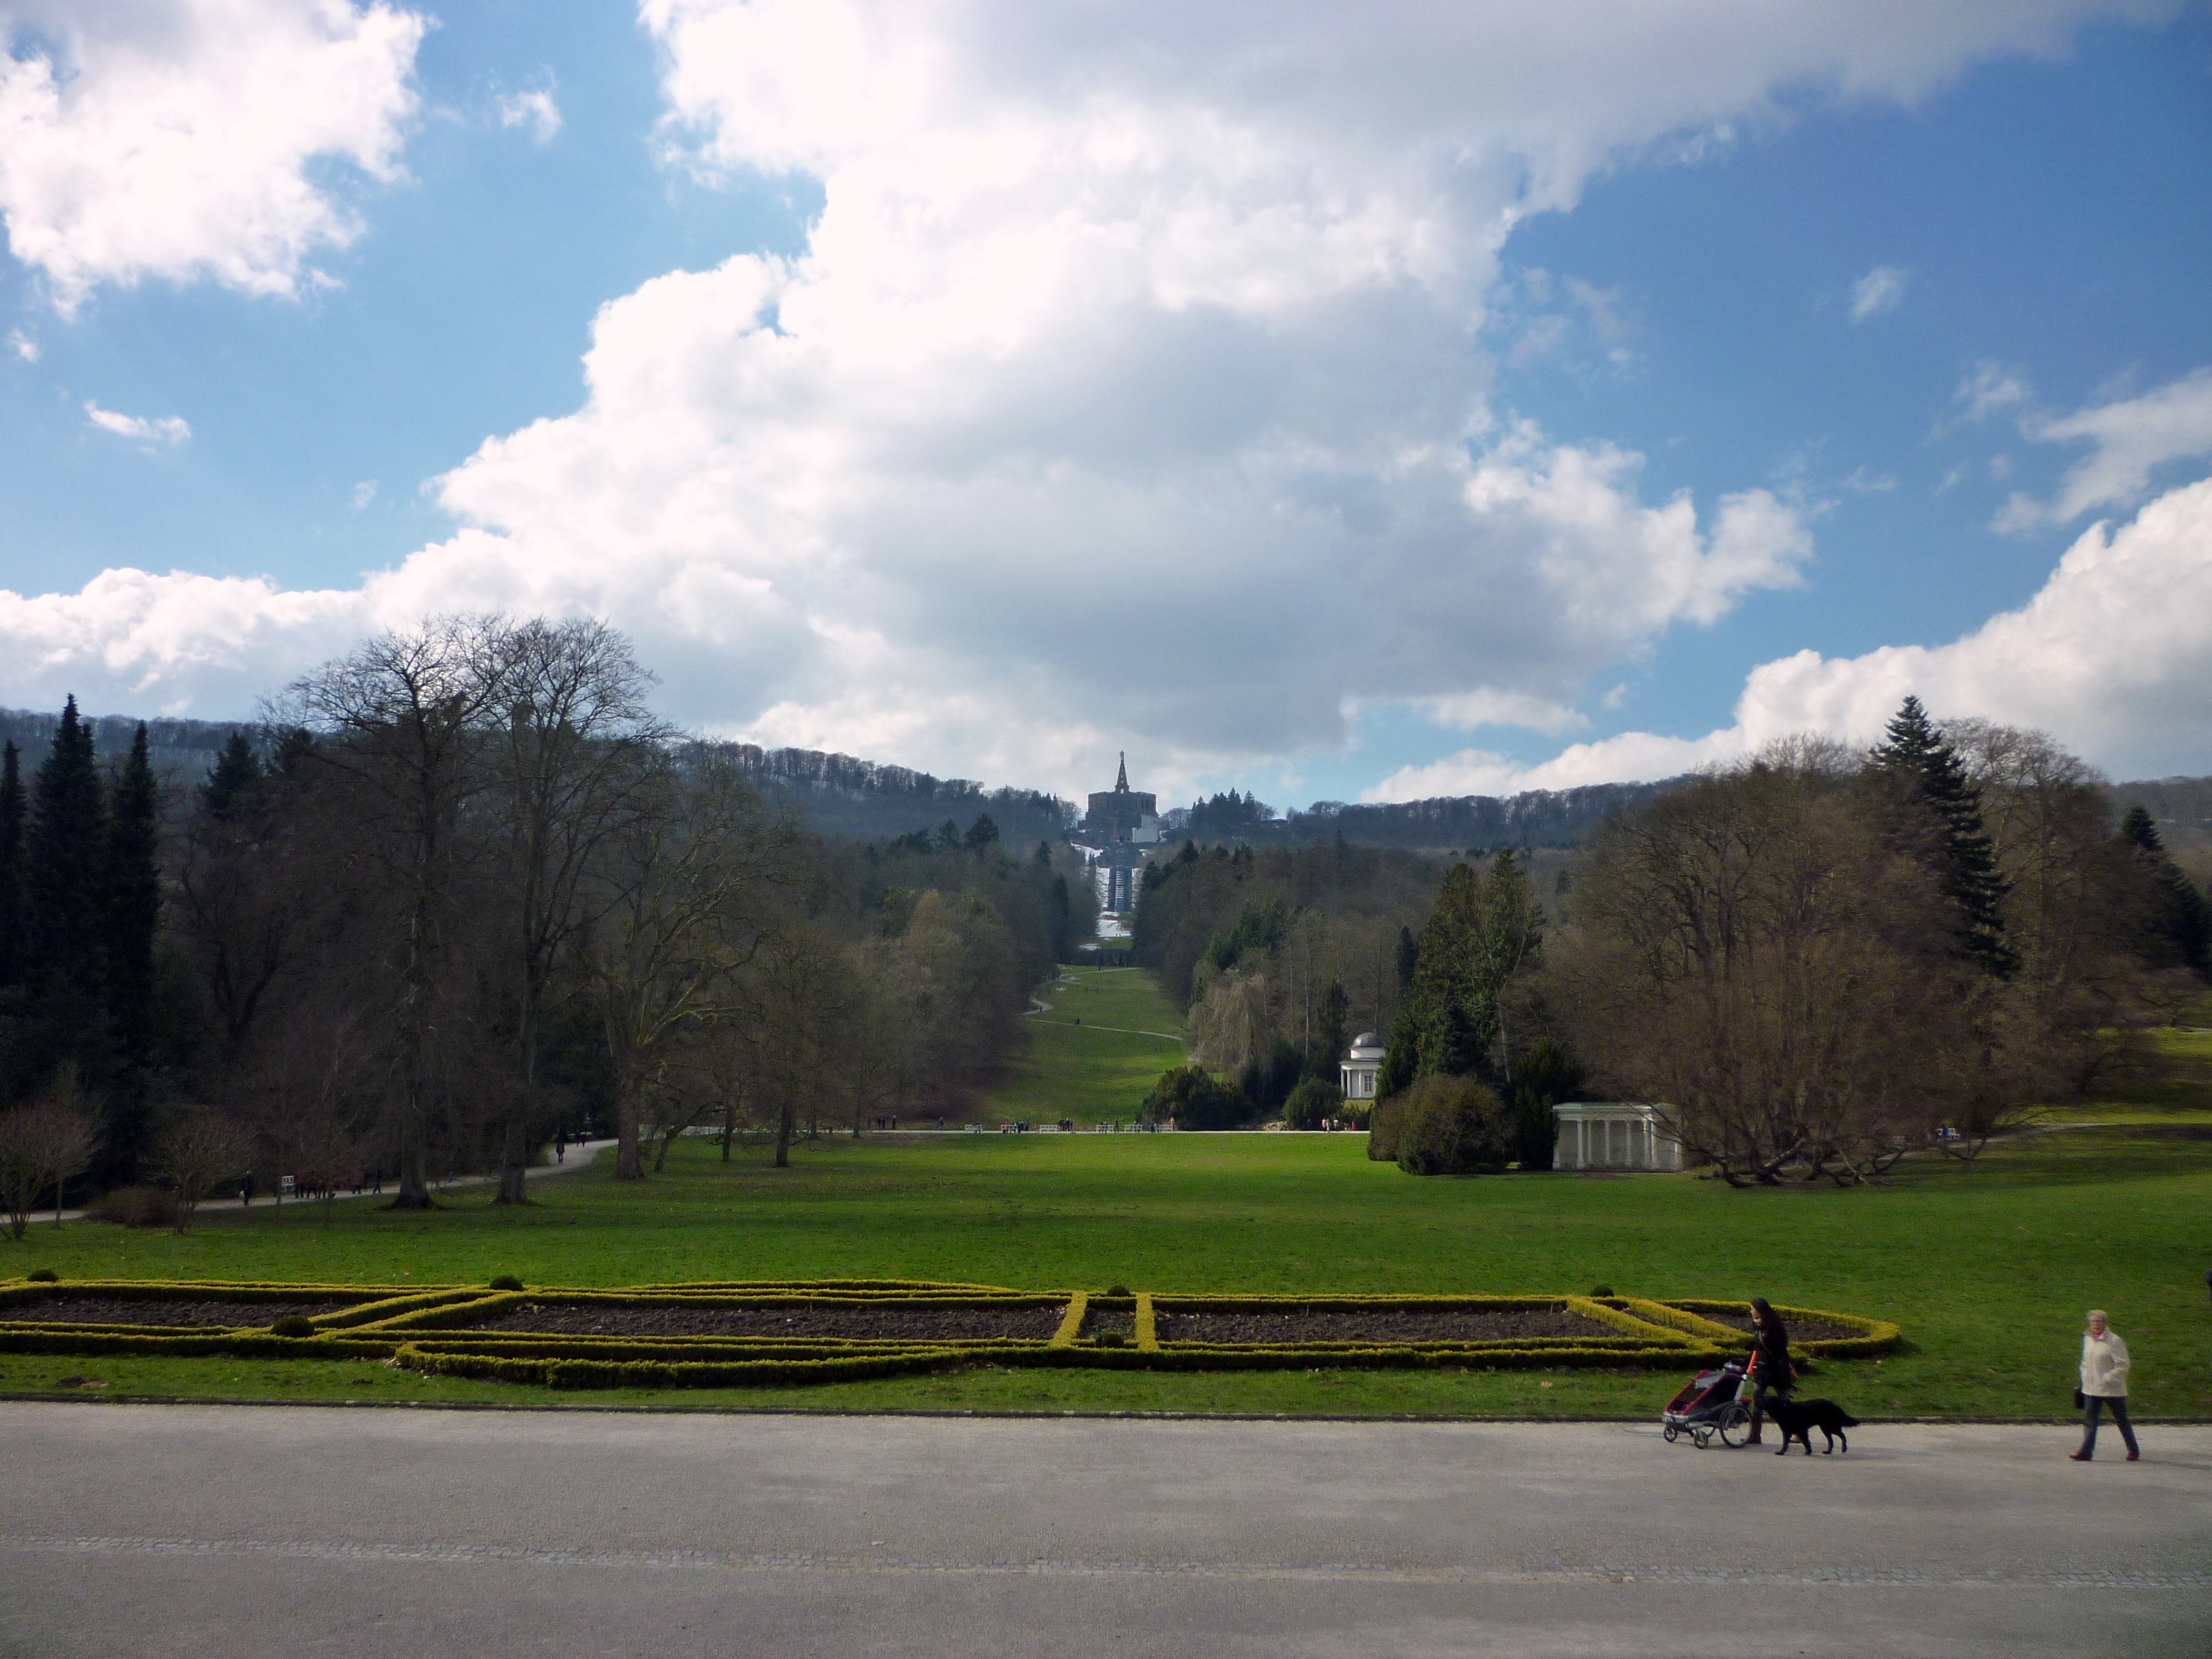
landscape, tree, nature, grass, mountain, snow, cloud, structure, sky, field, meadow, hill, mountain range, park, castle, landmark, golf course, trees, world heritage, alps, hercules, hesse, rural area, kassel, world heritage site, wilhelmsh he, mountain park wilhelmsh he, geographical feature, atmosphere of earth, mountainous landforms, sport venue